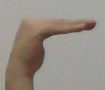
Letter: haa